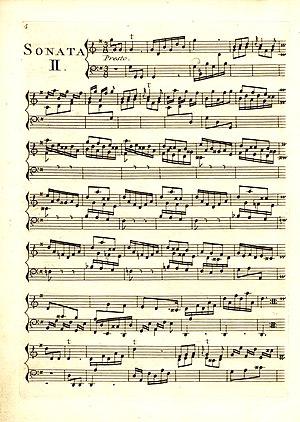
La sonate K. 2, dans une édition des Essercizi per gravicembalo, publiés à Amsterdam en 1742.
La sonate K. 2 en sol majeur est une œuvre pour clavier du compositeur italien Domenico Scarlatti. C'est la seconde sonate du seul recueil publié du vivant de l'auteur, les Essercizi per gravicembalo, qui contient trente numéros.